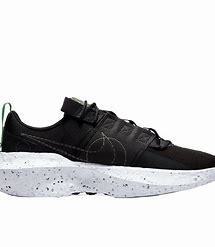
Brand: Nike
Model: Crater Impact